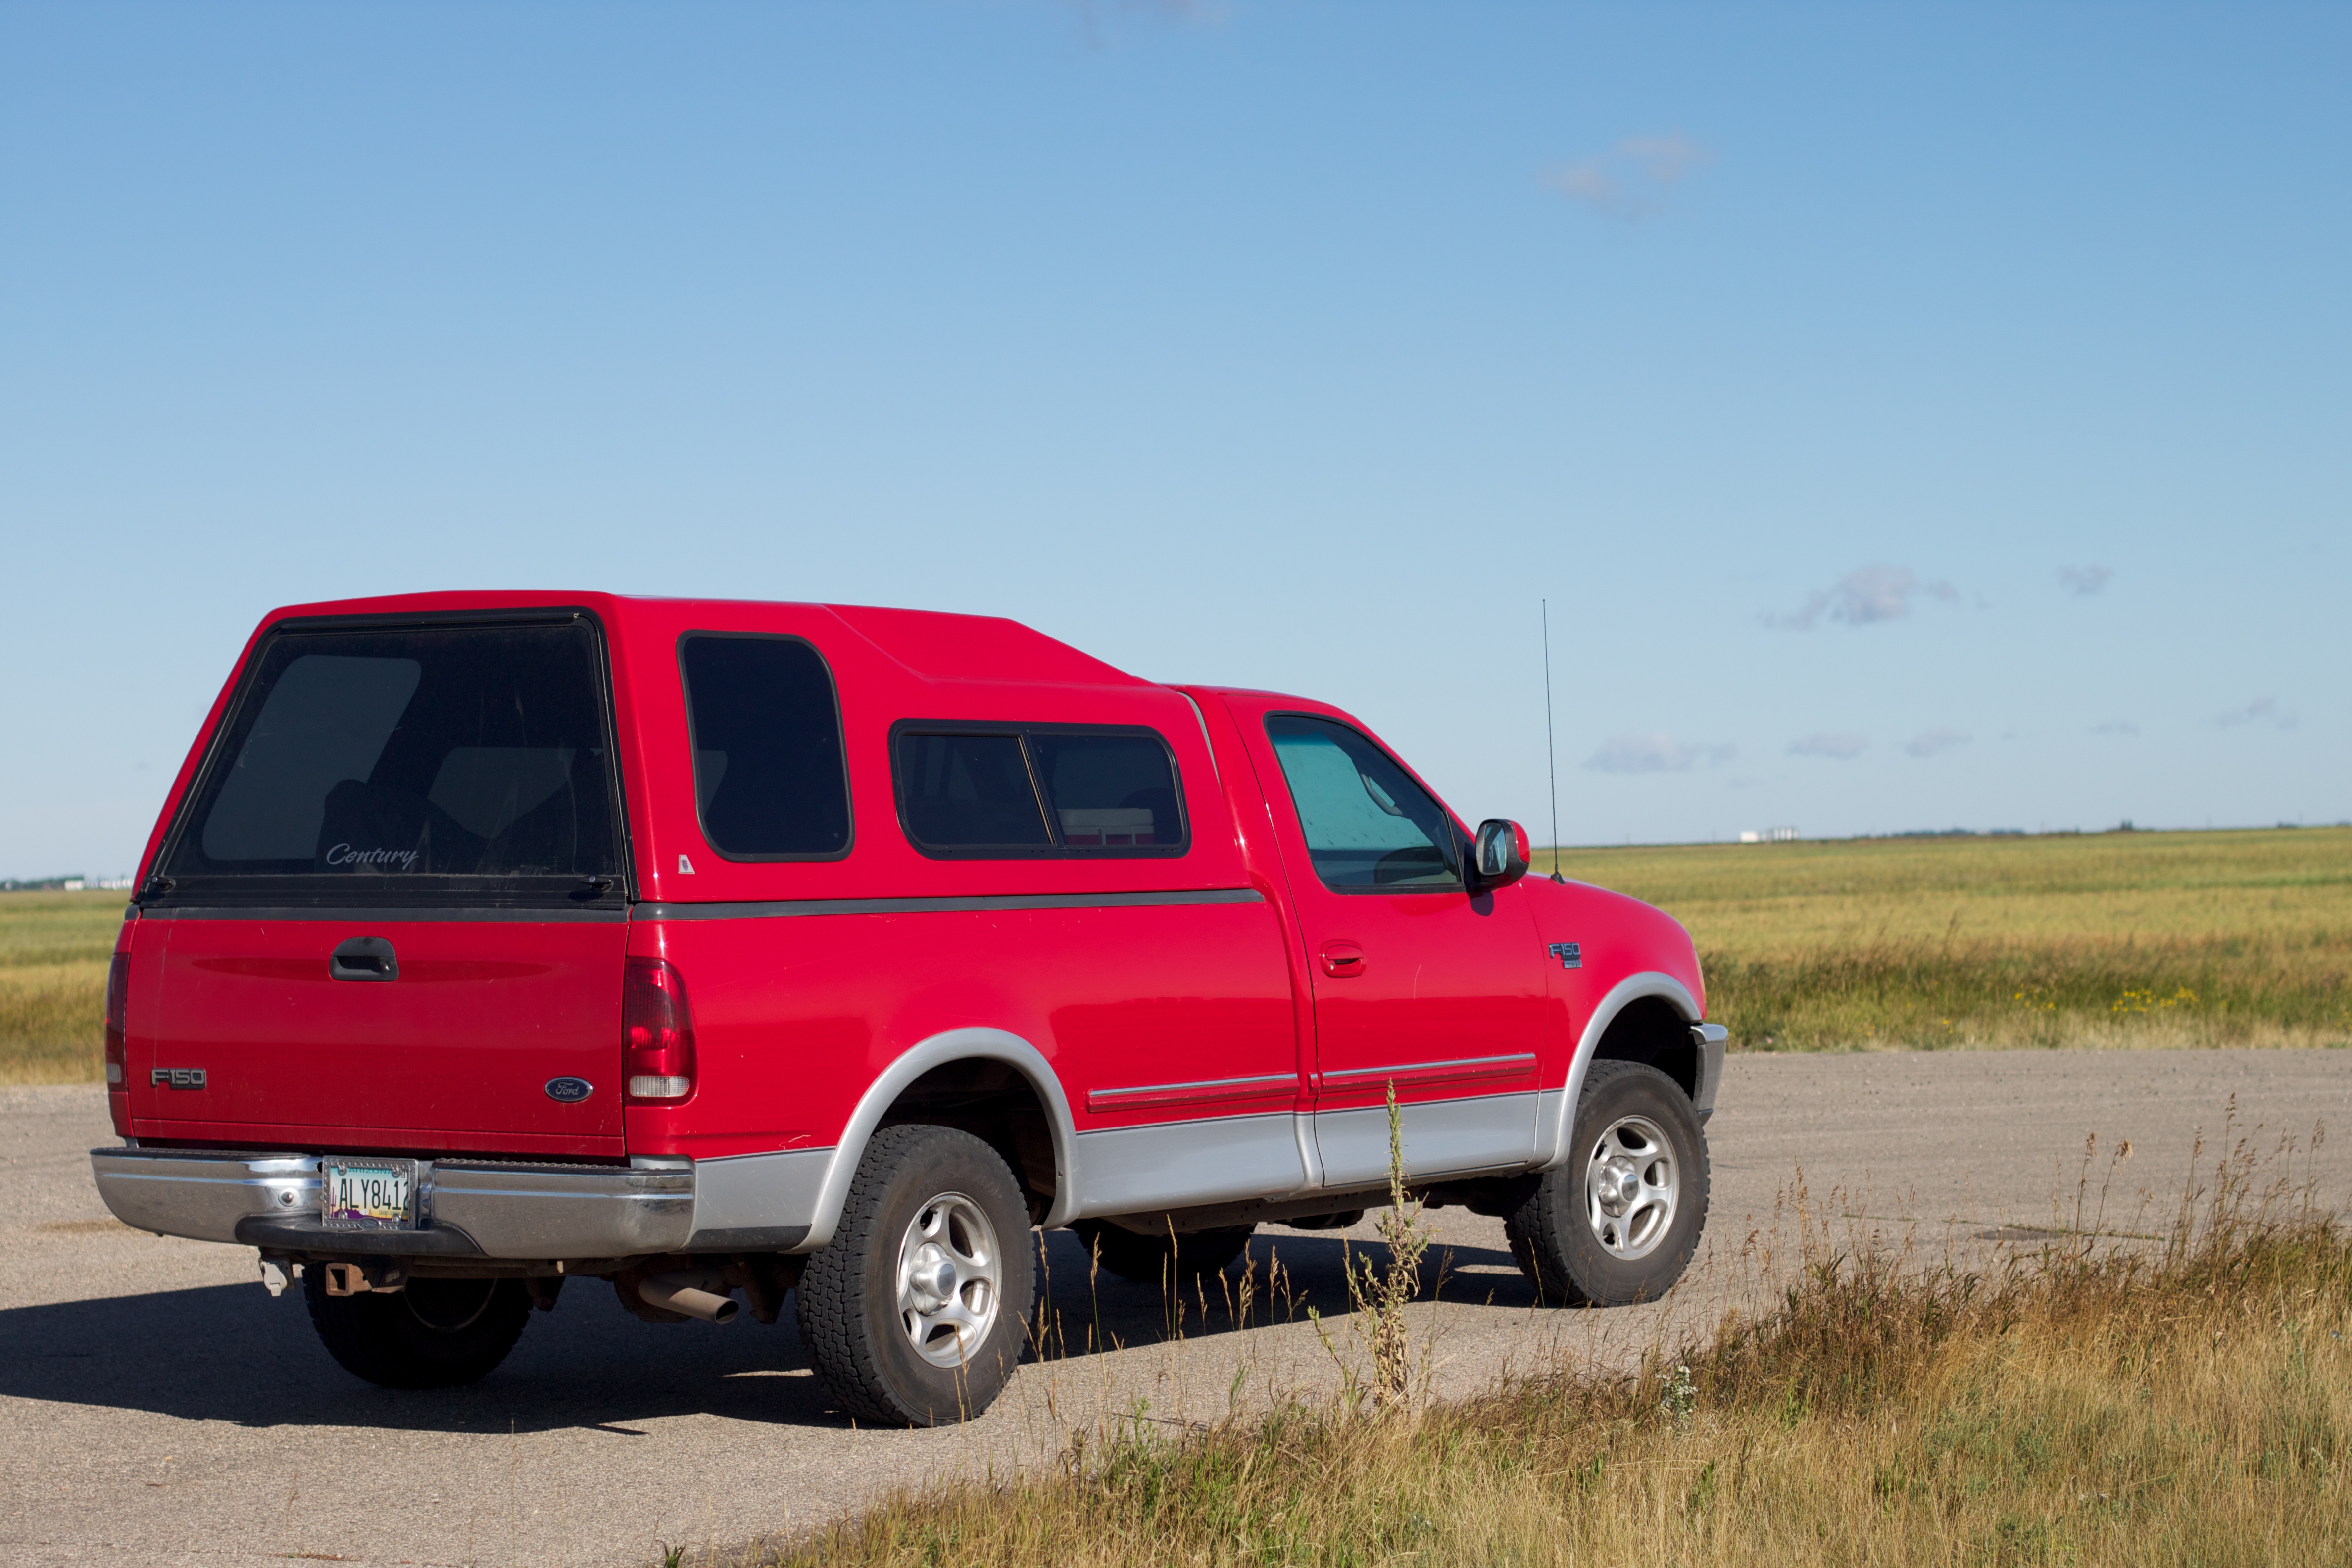
car, van, truck, vehicle, bumper, ford, odyssey, commercial vehicle, pickup truck, sport utility vehicle, land vehicle, automobile make, automotive exterior, off roading, compact sport utility vehicle